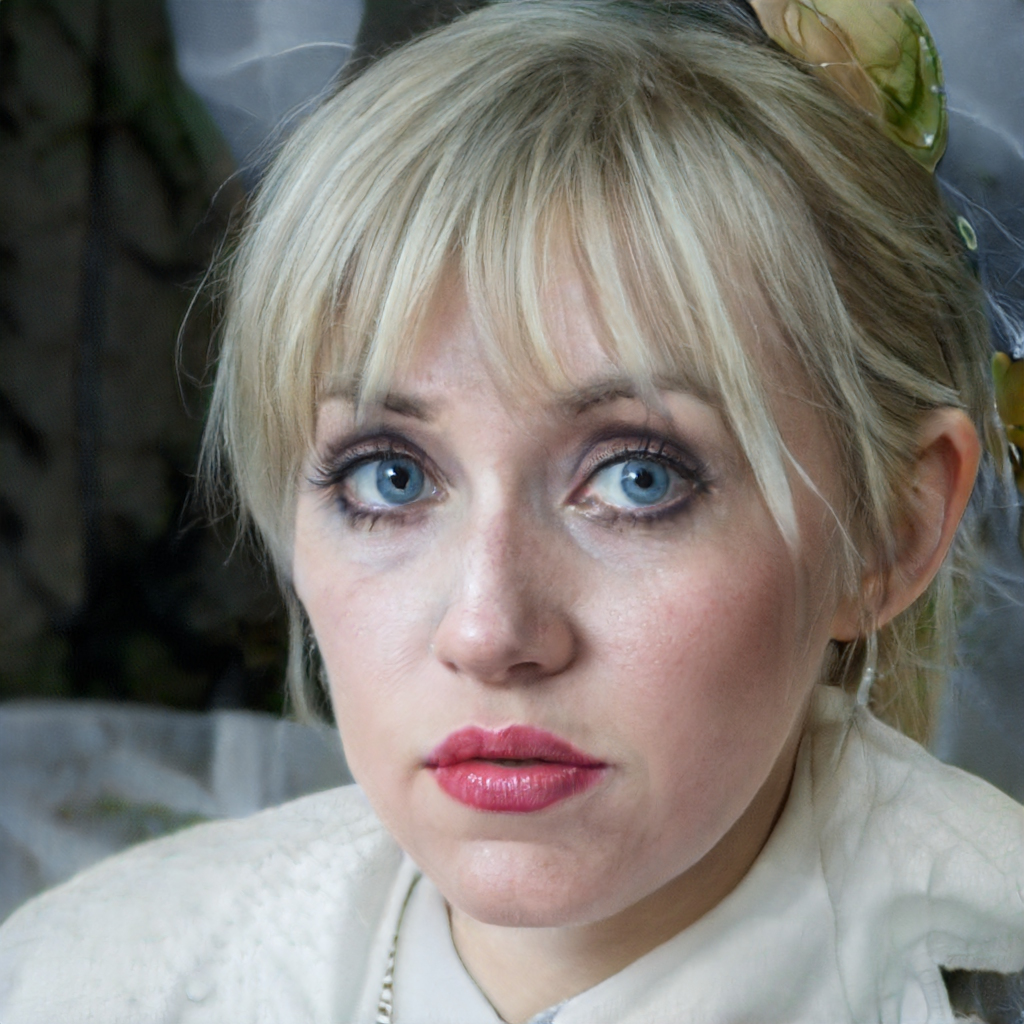
Gender: Female